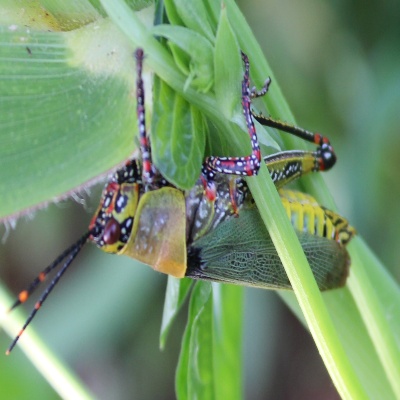
Crop: Maize
Condition: grasshoper